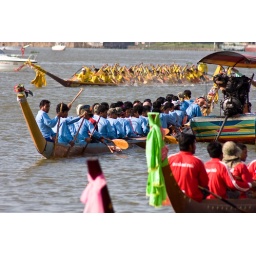
The blue team are being towed to the start line by a long-tail boat